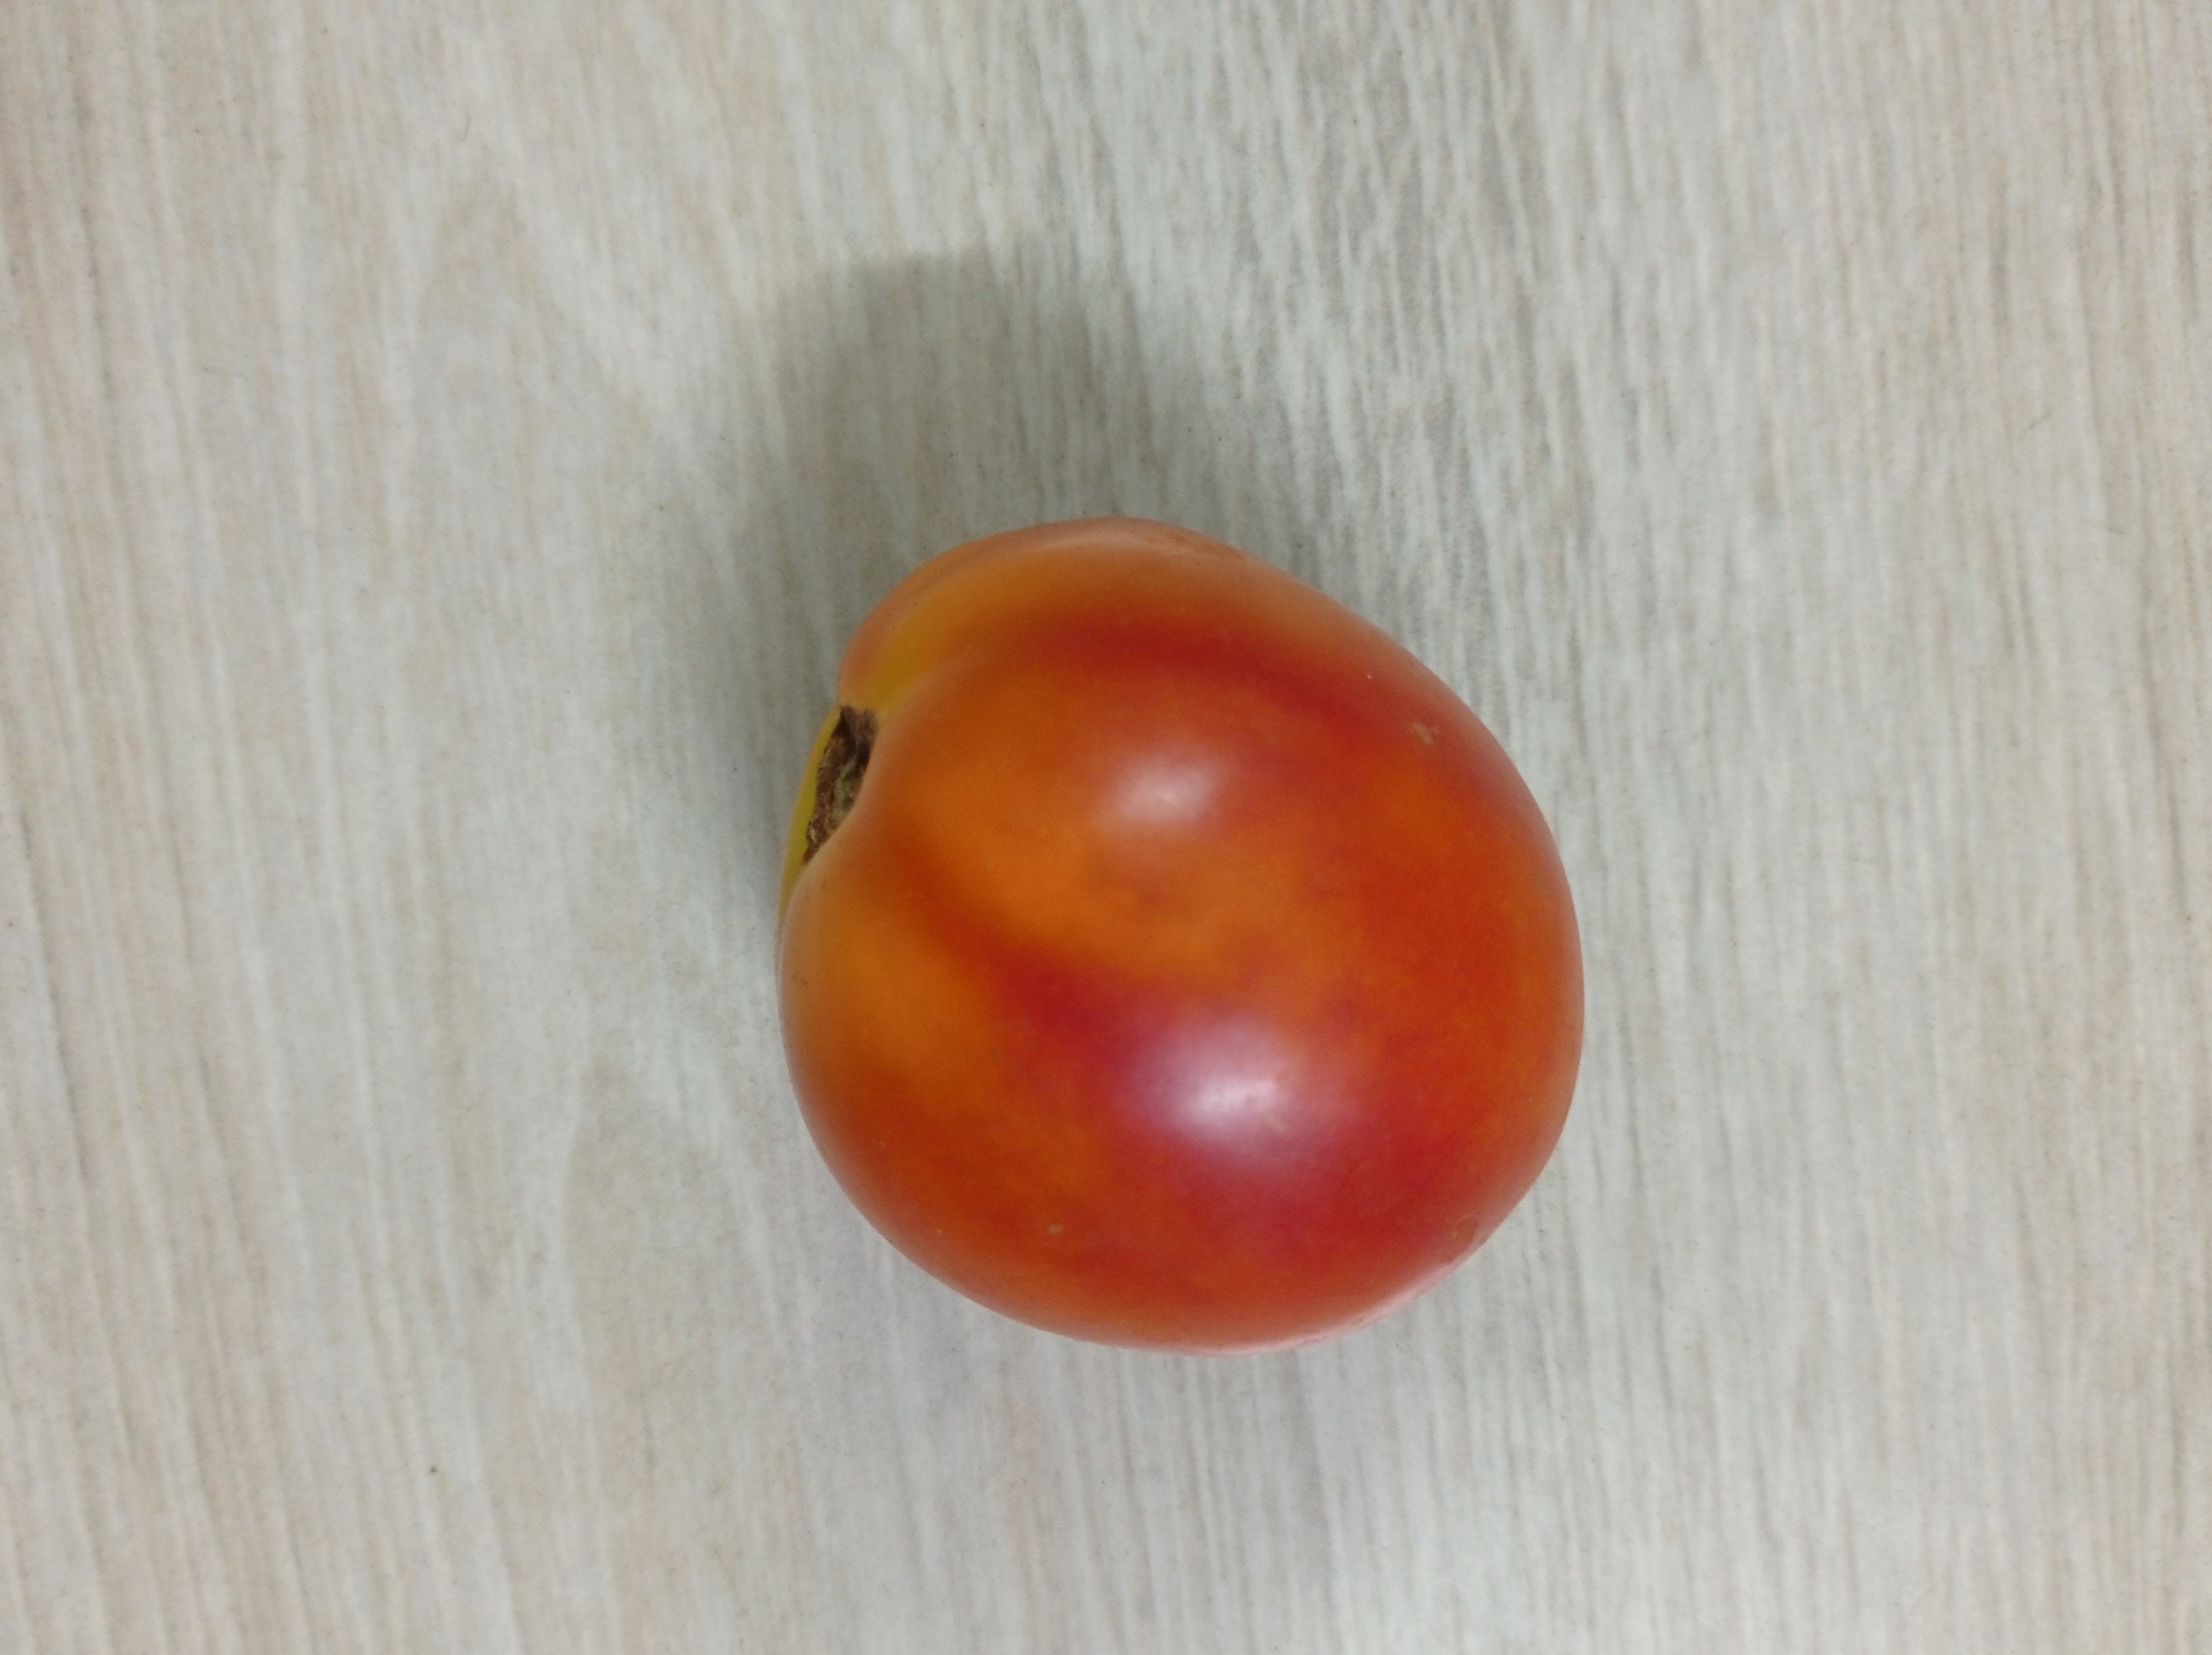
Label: Fresh